Spoken word

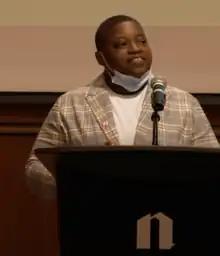
MacDowell Fellow Erika Renee Land performing at the Newberry Library in Chicago during the Surviving The Long Wars Triennial

Spoken word is an oral poetic performance art that is based mainly on the poem as well as the performer's aesthetic qualities. It is a 20th-century continuation of an ancient oral artistic tradition that focuses on the aesthetics of recitation and word play, such as the performer's live intonation and voice inflection. Spoken word is a "catchall" term that includes any kind of poetry recited aloud, including poetry readings, poetry slams, jazz poetry, pianologues, musical readings, and hip hop music, and can include comedy routines and prose monologues. Unlike written poetry, the quality of spoken word is shaped less by the visual aesthetics on a page, and more from phonaesthetics or the aesthetics of sound.